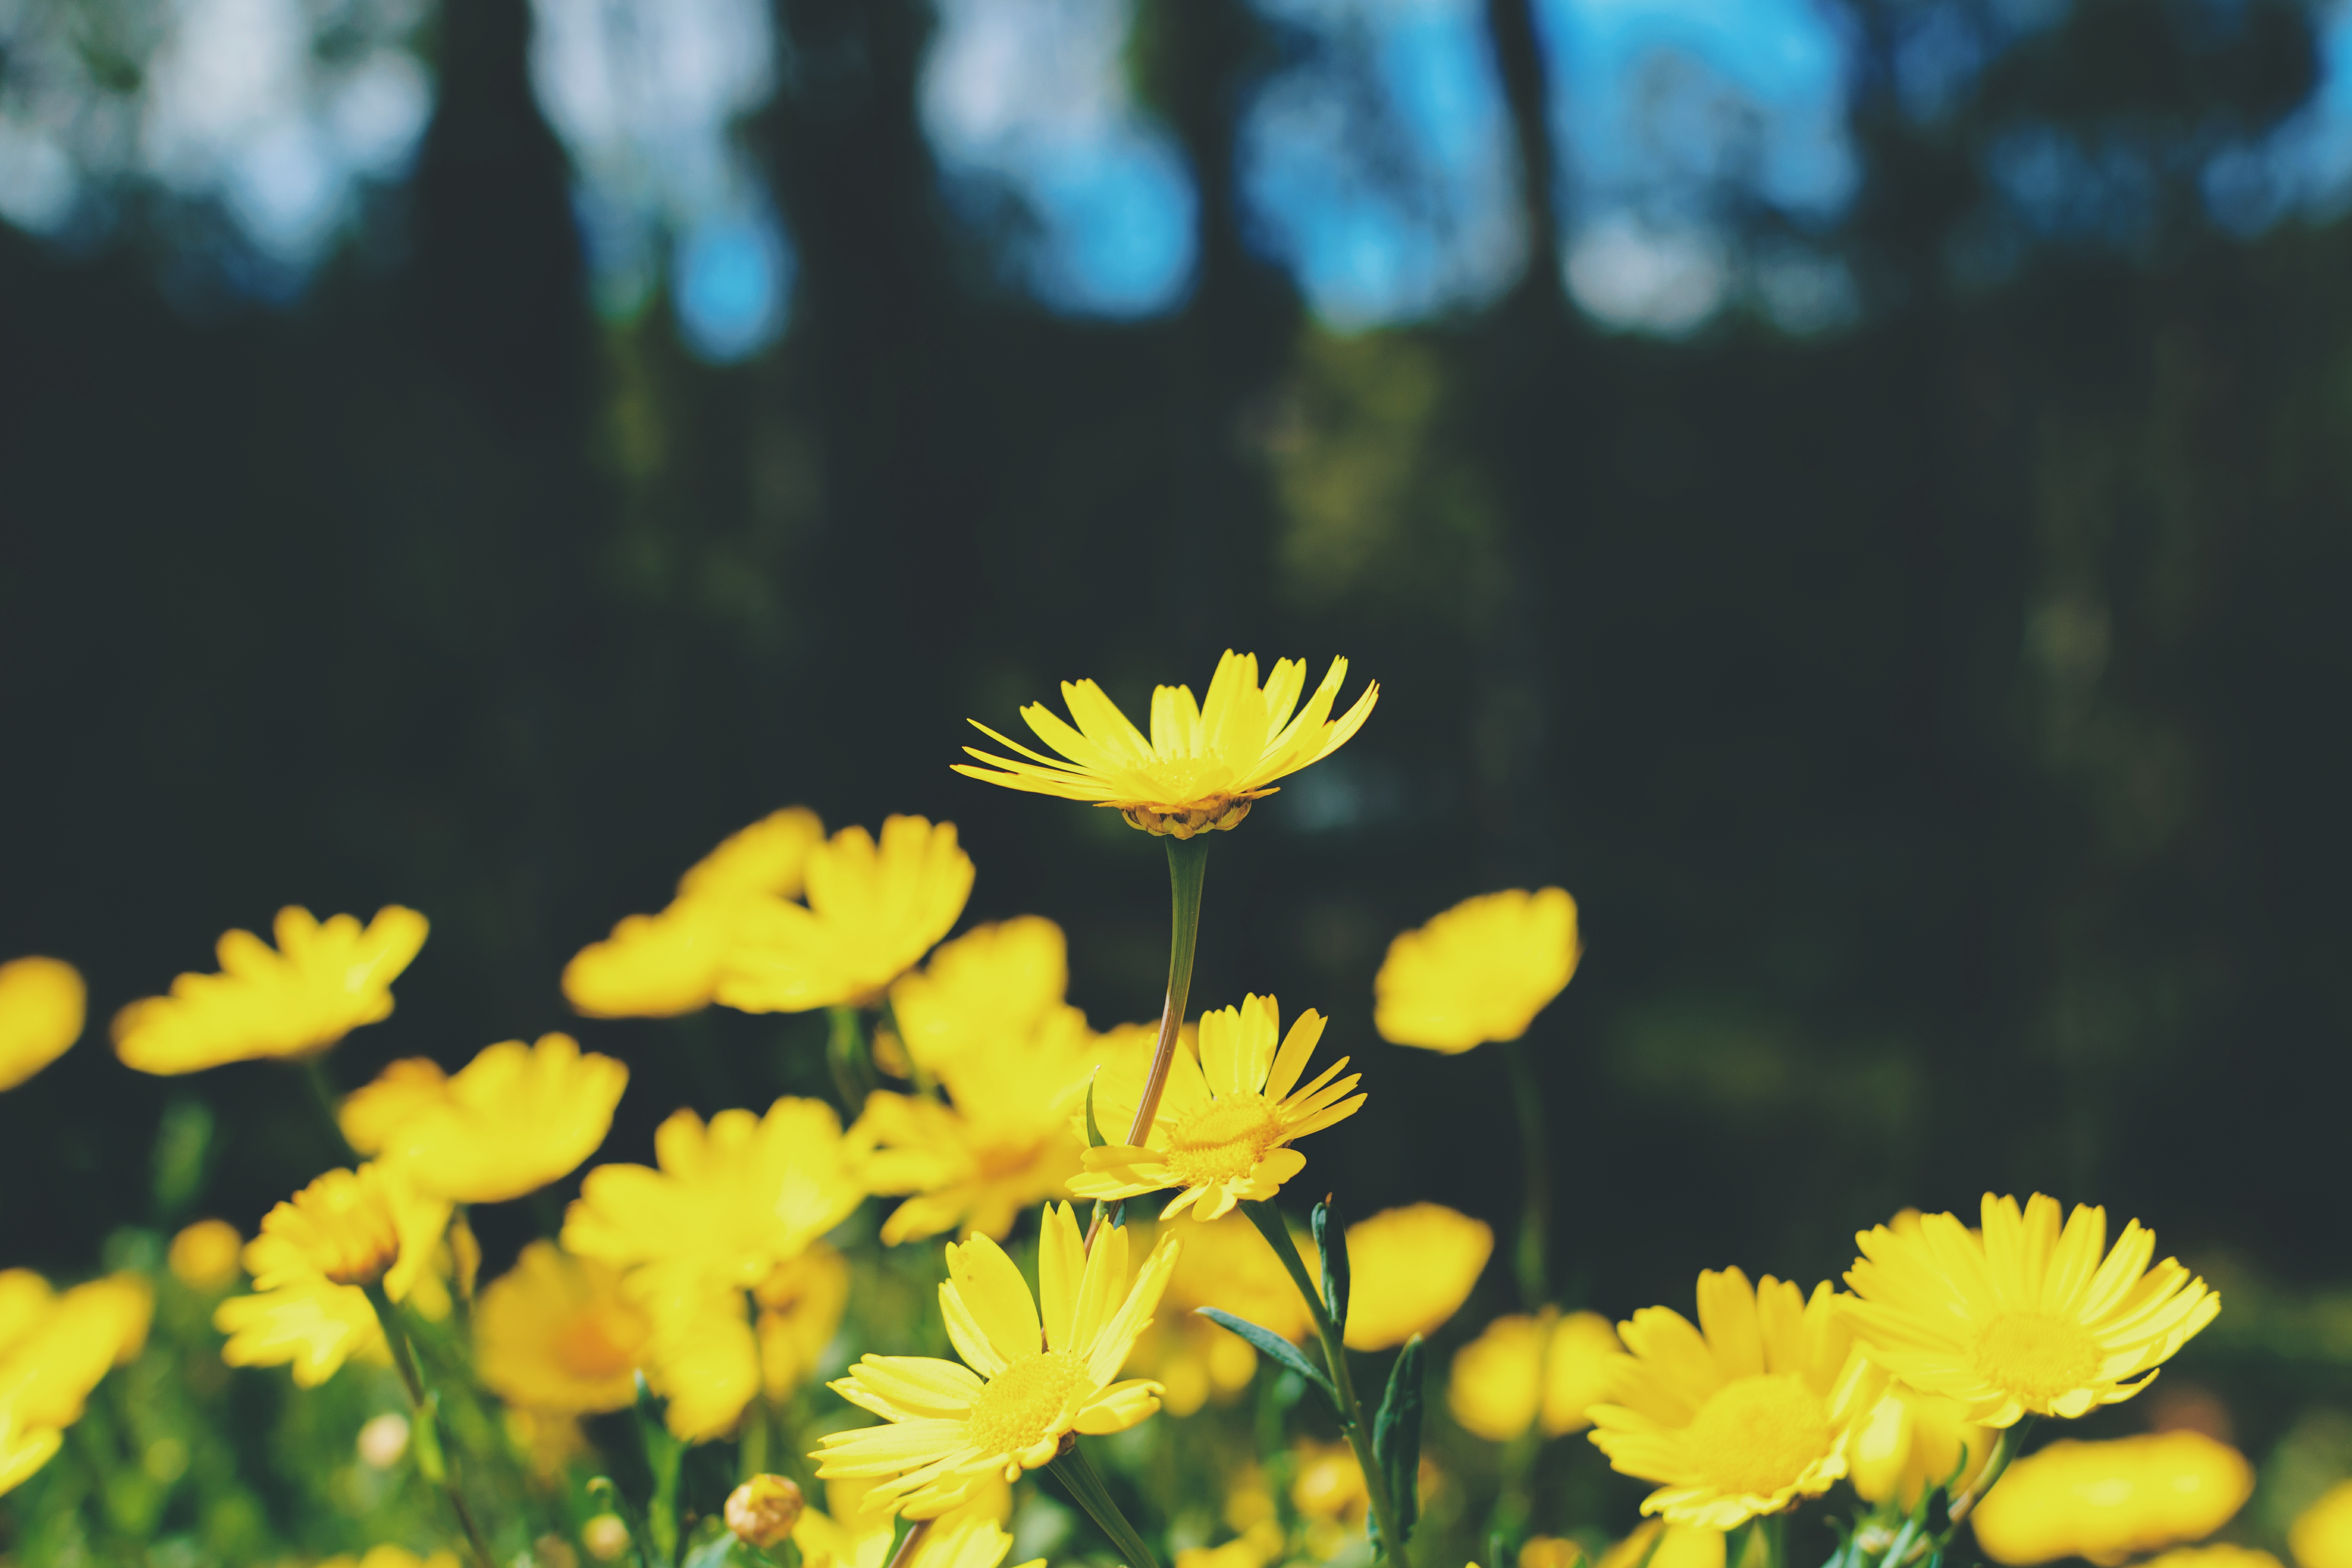
nature, blossom, plant, meadow, sunlight, leaf, flower, petal, green, botany, yellow, flora, wildflower, macro photography, flowering plant, daisy family, land plant